Yeshivas Knesses Yisrael (Slabodka)

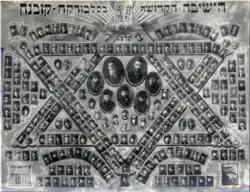
Portraits of rabbis and students, 1922

Yeshivas Knesses Yisrael was a yeshiva located in the town of Vilijampolės Slabada in the Kovno Governorate of the Russian Empire (now Vilijampolė in Kaunas, Lithuania). It operated from the late 19th century until World War II.